Angelo My Love

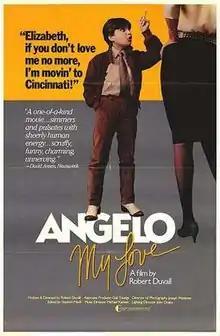
Film poster

Angelo My Love is a 1983 American drama film written and directed by Robert Duvall and starring Angelo Evans. The screenplay is about New York City Romani people. It was screened out of competition at the 1983 Cannes Film Festival.